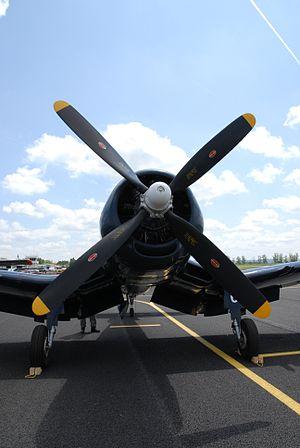
En aéronautique, une hélice est un type d'hélice aérienne qui tourne grâce au mouvement rotatif imprimé directement ou indirectement par un moteur et qui, en se vissant dans la masse d'air située devant elle, génère une force qui assure la propulsion de l'aéronef vers l’avant. Elle comporte généralement au moins deux pales présentant, comme des ailes, un profil aérodynamique.